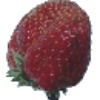
Label: Strawberry Wedge 1